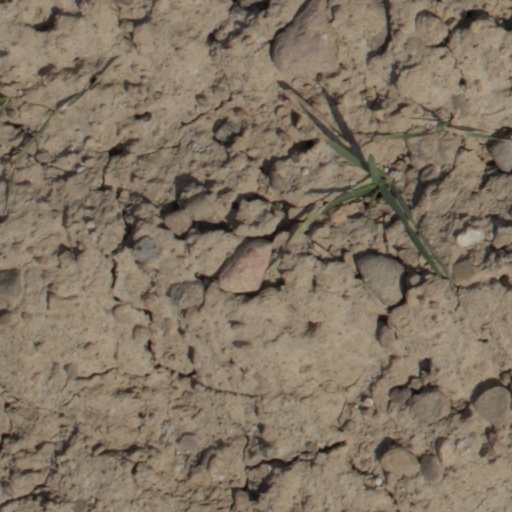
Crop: wheat